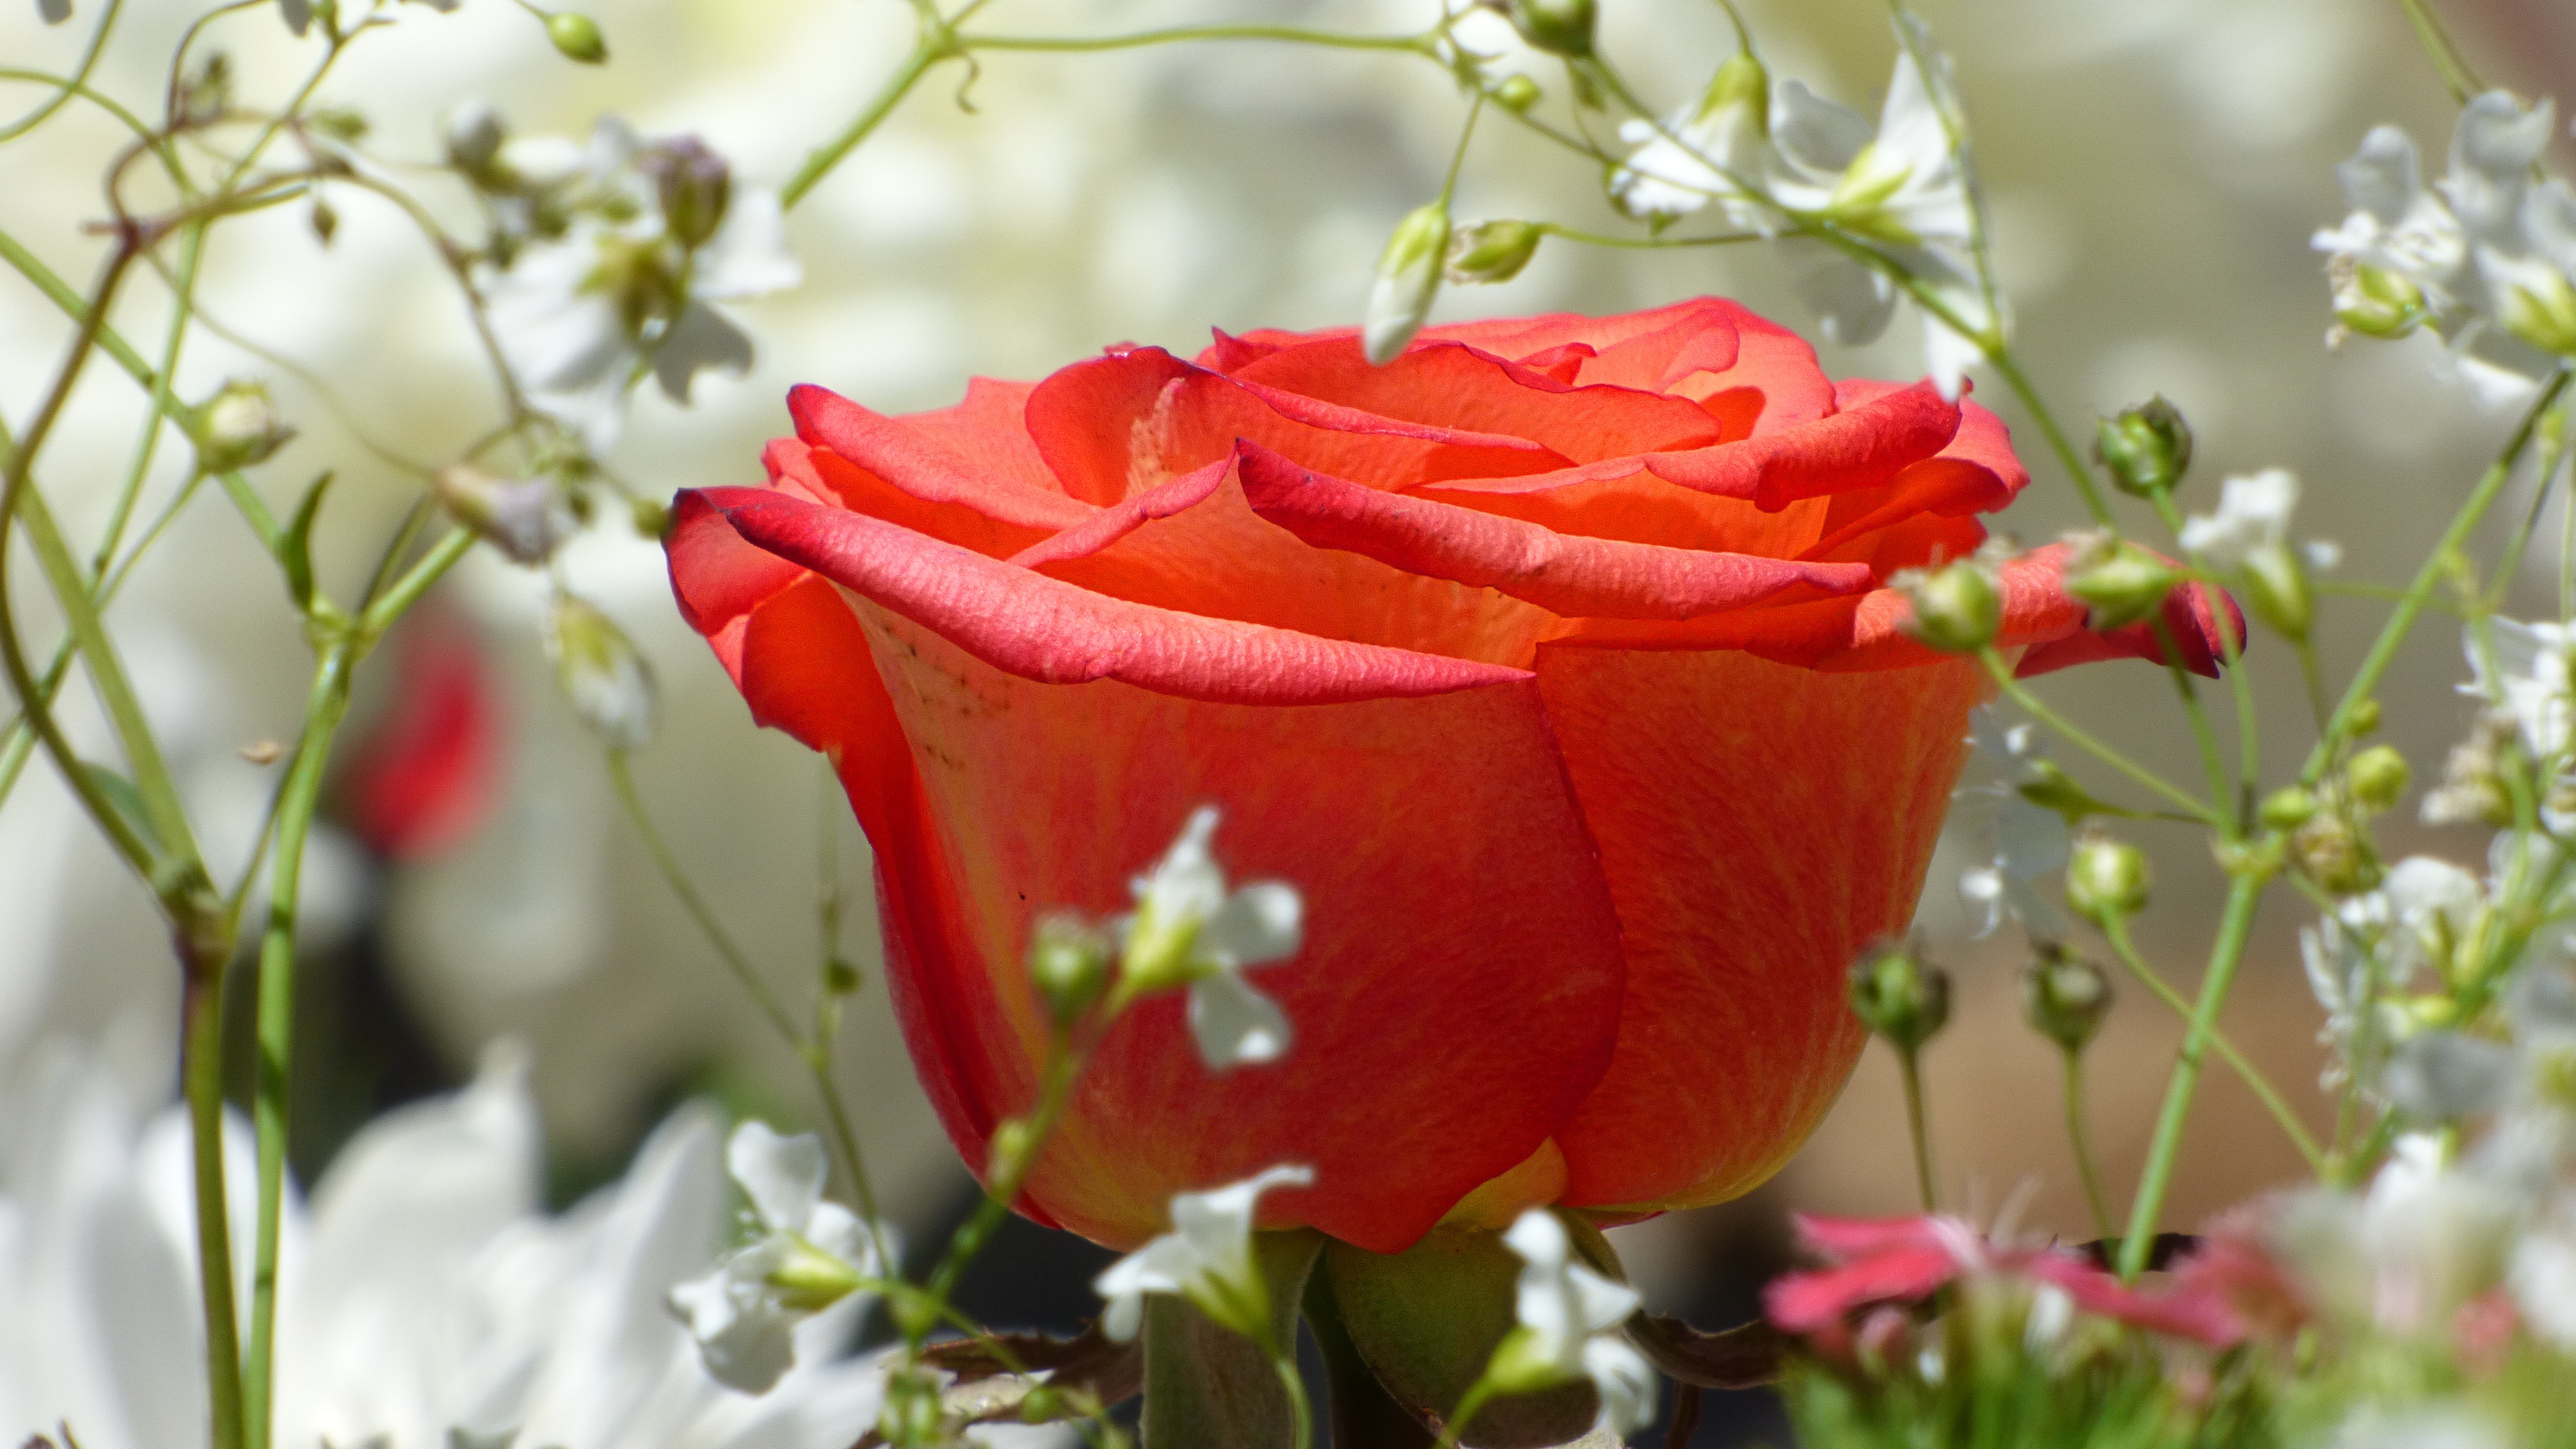
blossom, plant, flower, petal, rose, red, flora, floristry, macro photography, flowering plant, garden roses, rose family, flower bouquet, floral design, land plant, flower arranging